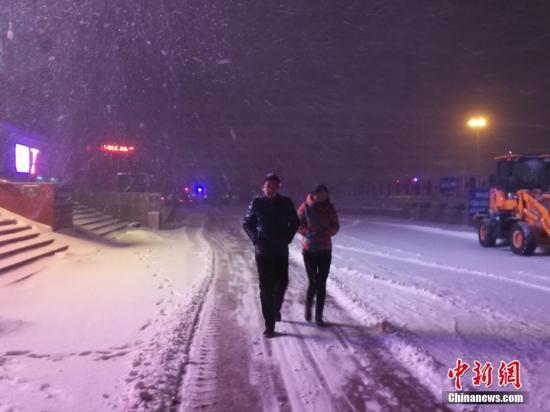
Weather: snow or frosty